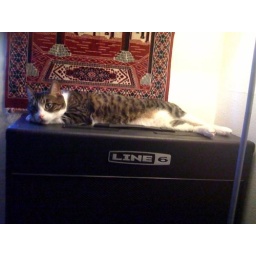
Ryan's Bailey knows where the best seat in the house is!